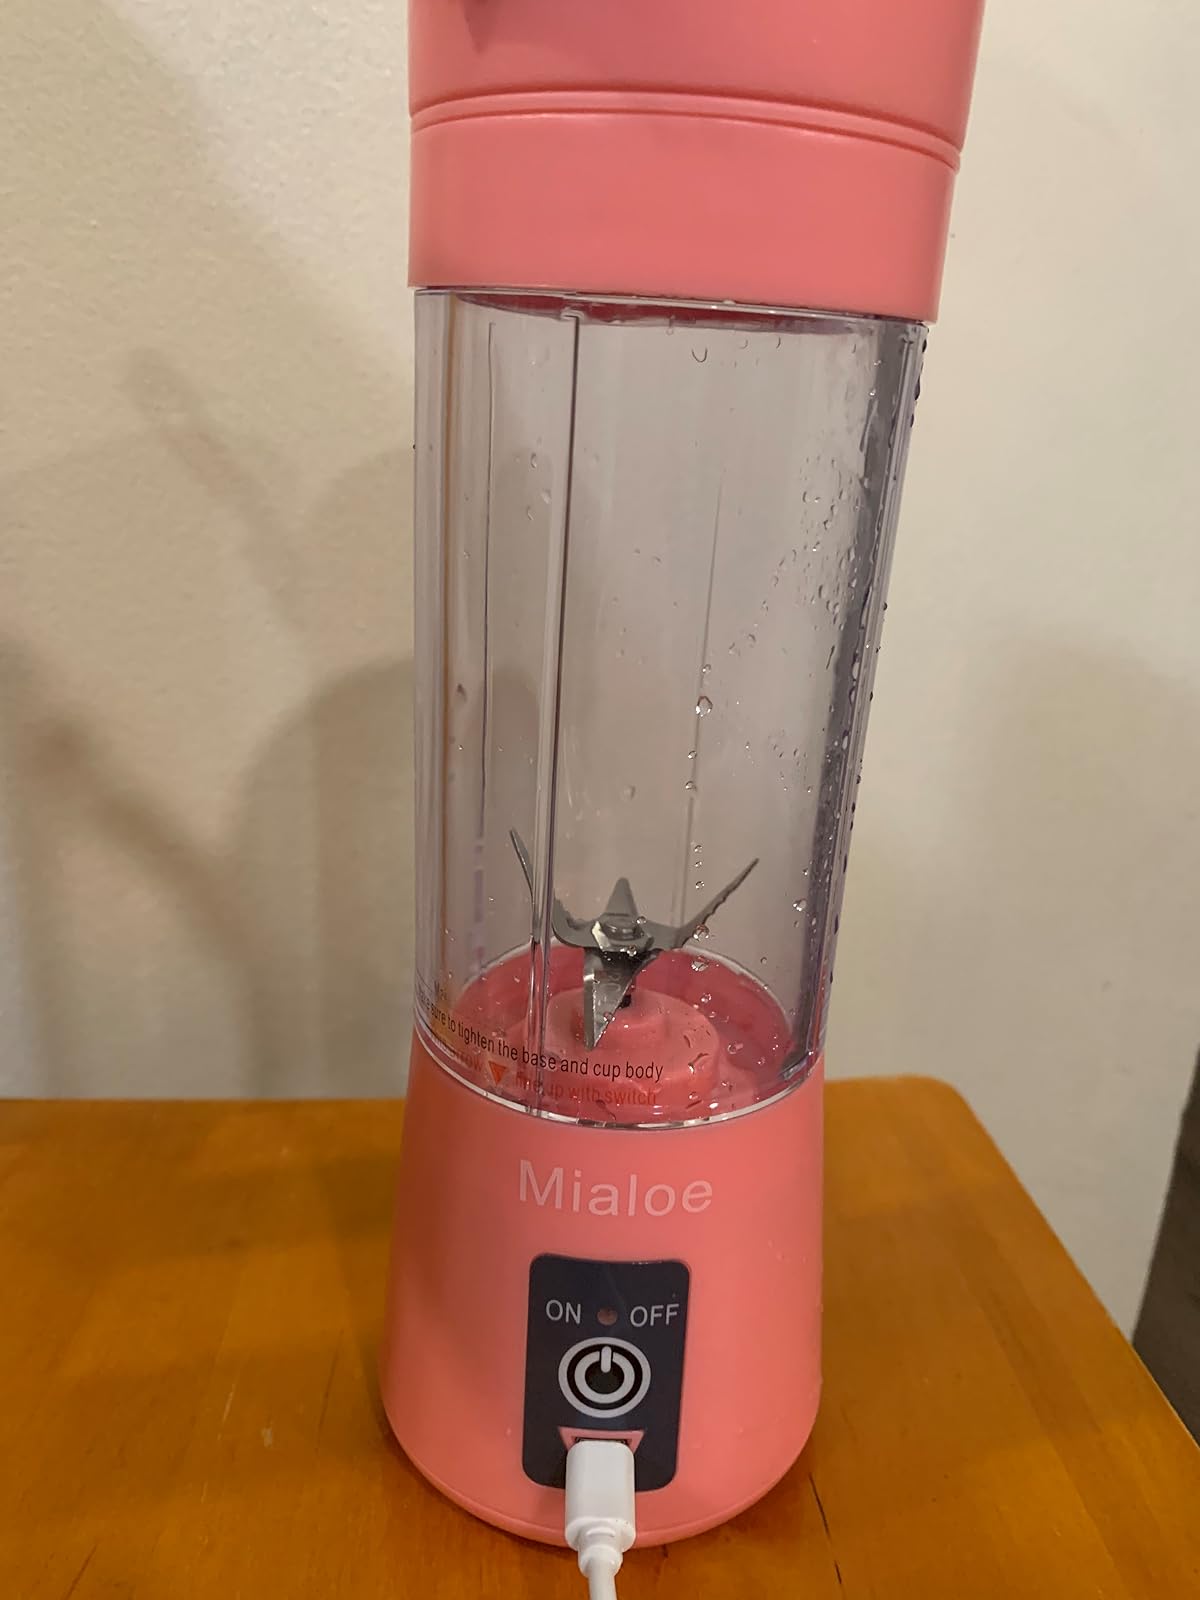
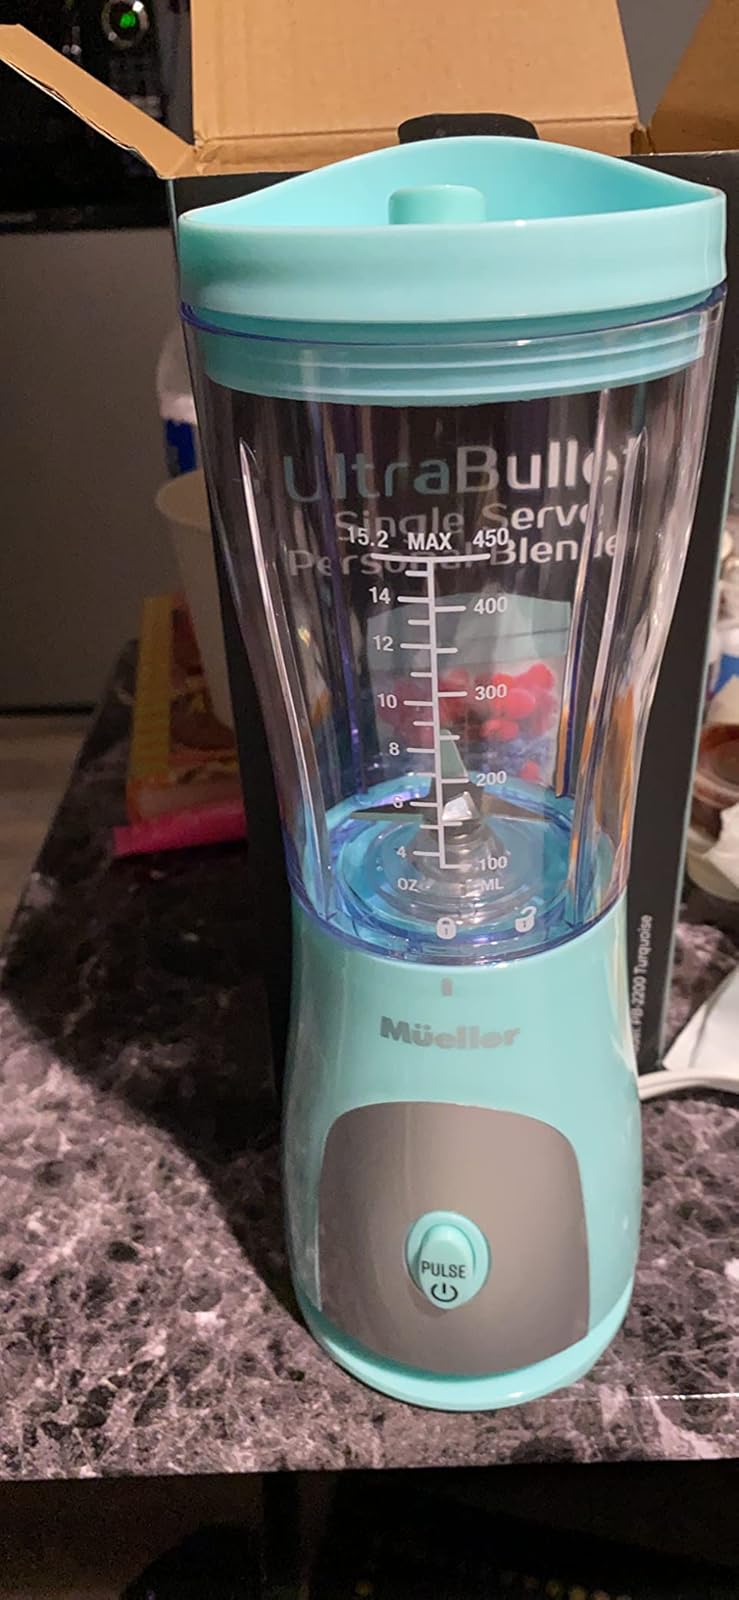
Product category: items_blender
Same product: no